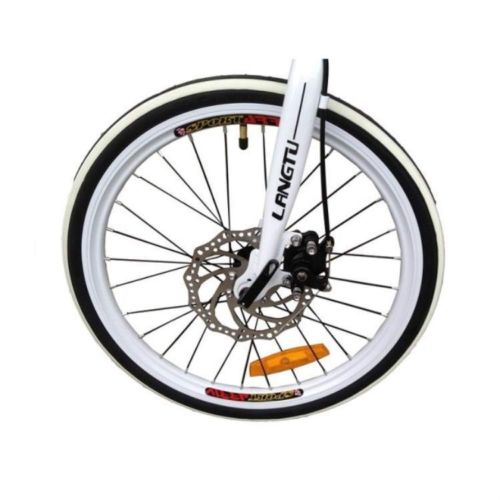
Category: bicycle